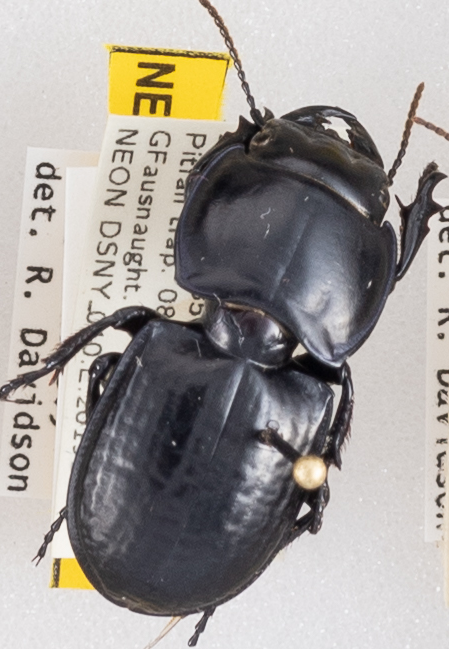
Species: Pasimachus sublaevis
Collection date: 2019-10-08
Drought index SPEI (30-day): -2.09
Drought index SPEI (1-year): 0.184
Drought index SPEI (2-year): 0.8